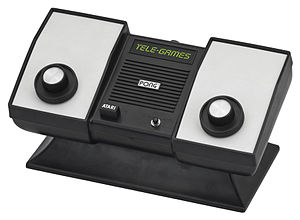
Spillekonsoller (1. generation) / Sammenligning
Den første generations spillekonsoller varede fra 1972 med udgivelsen af Magnavox Odyssey til omkring år 1977, da "pong"-konsol fabrikanter forlod markedet efter den succesrige introduktion af mikroprocessor-baserede konsoller.